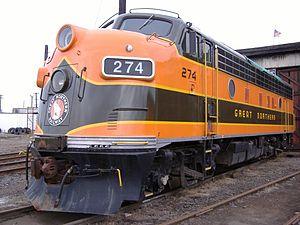
Le musée du chemin de fer américain se trouve dans le Fair Park à Dallas. Il expose une importante collection d'équipements ferroviaires.
Le Great Northern Railway est un ancien réseau de chemin de fer reliant les villes de St. Paul à la ville de Seattle aux États-Unis.
Les unités F de EMD sont une ligne de locomotives diesel-électriques produites entre novembre 1939 et novembre 1960 par General Motors Electro-Motive Division et General Motors-Division Diesel.